Dodge Dart

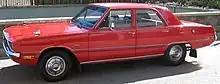
1971 Dart sedan with aftermarket fender mirrors

Changes for 1968 were relatively subtle. The park and turn lights in the grille were moved slightly inboard and made round. Side marker lights were added to the front fenders and rear quarter panels, to comply with newly introduced Federal Motor Vehicle Safety Standard 108. Shoulder harnesses (separate, this year and until 1973, from the lap belts) and non-glare matte finish on the windshield wiper arms were also part of the 1968 federally mandated safety package. Chrysler's "clean air package" emission control system became standard equipment on cars sold in all 50 states. The steering linkage was revised again, as were the windshield and rear window gaskets and trim-lock strips, leaving the 1967 pieces as one-year-only items. The standard rear axle ratio was dropped from 2.93 to 2.76 with all standard-performance engines and automatic transmission. Part-throttle downshift functionality was added as a refinement to the TorqueFlite automatic transmission in 6-cylinder cars, to retain acceptable city performance with the taller rear axle ratio.